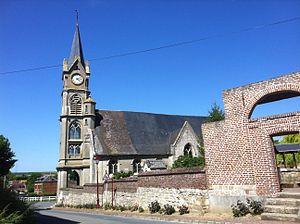
Lesdain est une commune française située dans le département du Nord, en région Hauts-de-France.